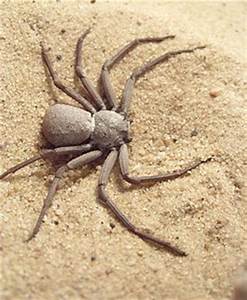
Label: spider